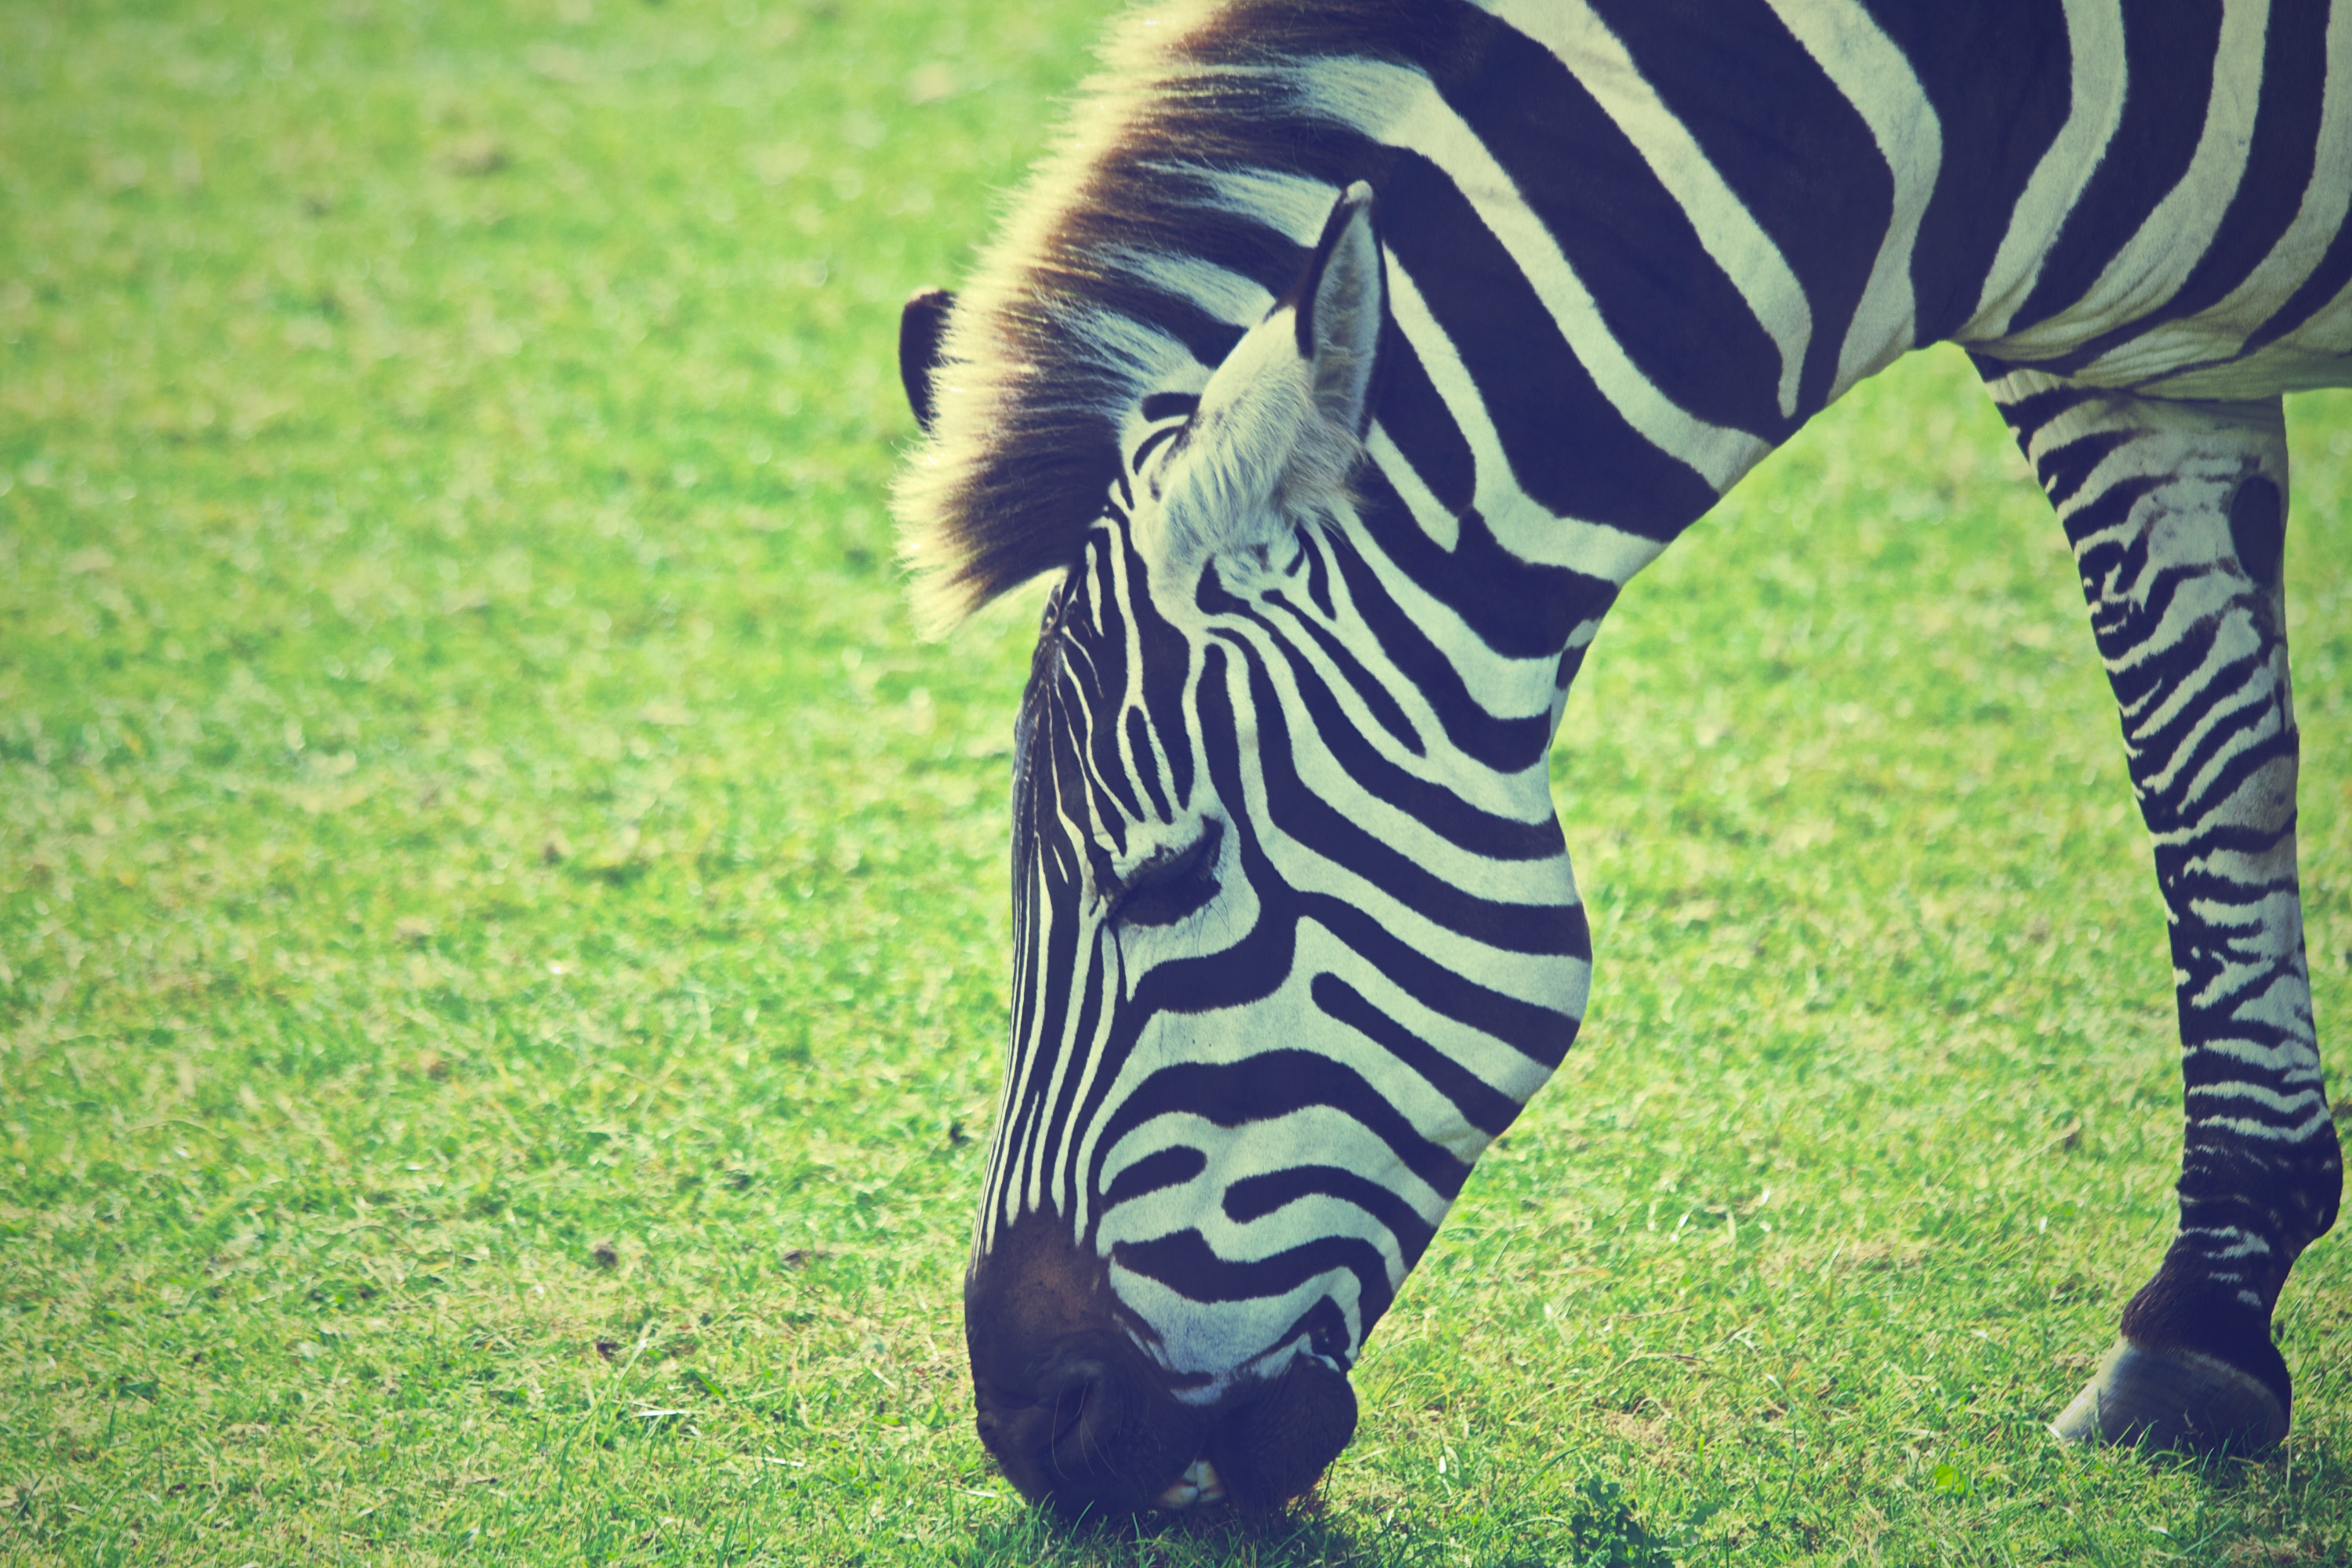
zebra, terrestrial animal, wildlife, mammal, green, grazing, grass, grassland, natural environment, pasture, meadow, plant, snout, close up, organism, tree, photography, adaptation, stock photography, mane, plain, zoo, black and white, safari